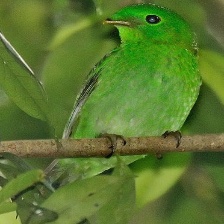
Species: GREEN BROADBILL
Scientific name: CALYPTOMENA VIRIDIS